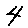
Label: 4